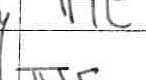
Label: the